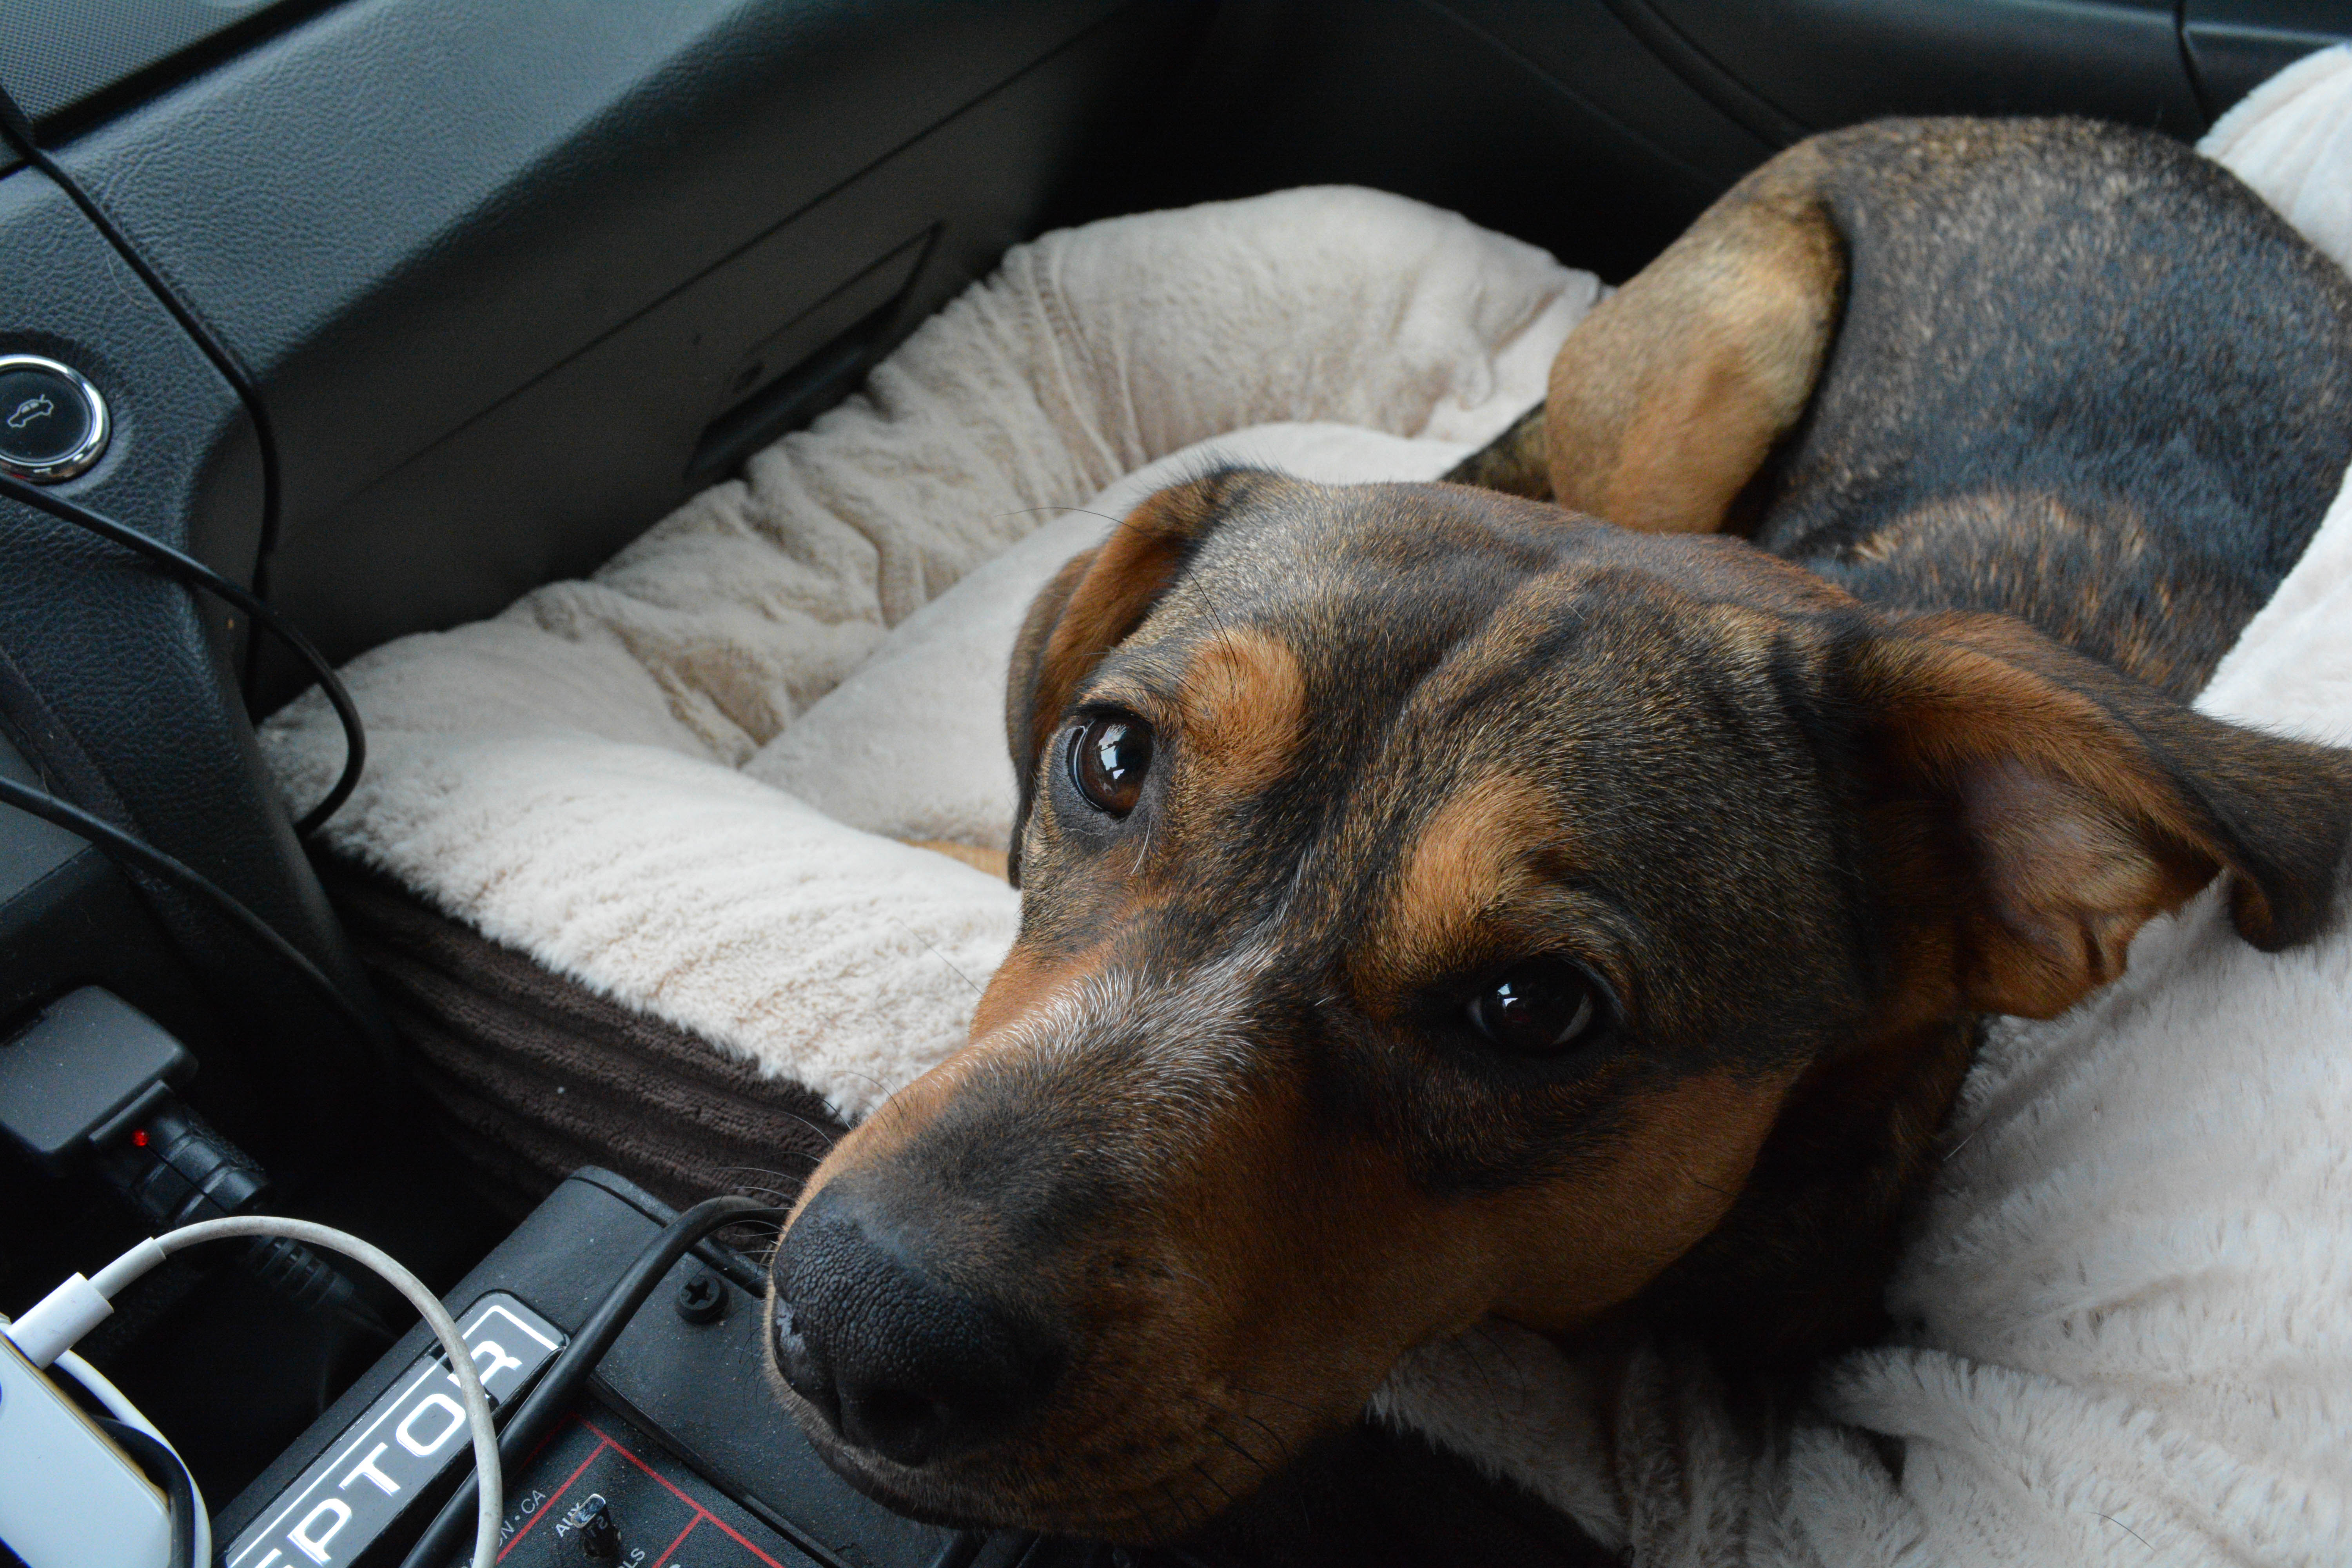
puppy, dog, mammal, vertebrate, terrier, dog like mammal